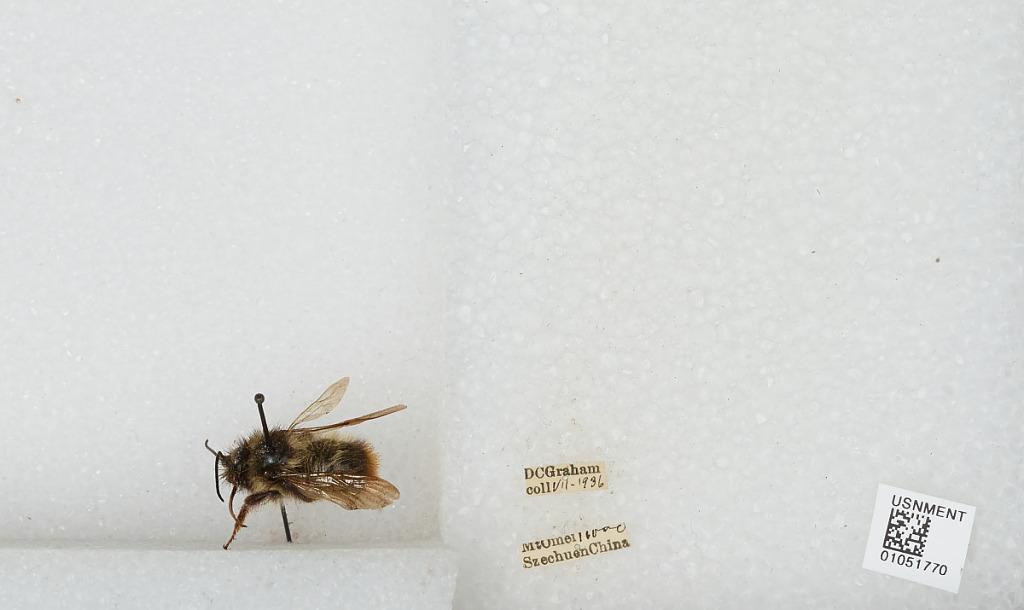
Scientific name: Bombus sp.
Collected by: D. Graham
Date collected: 1936-7-
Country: China
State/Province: Sichuan
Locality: Mount Emei